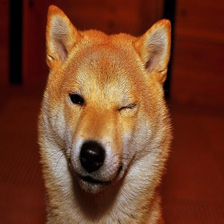
Species: dog
Breed: shiba inu